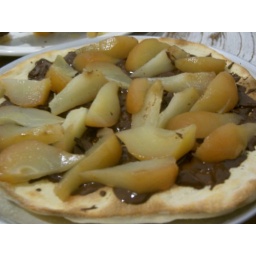
from the wood-fired pizza oven in the loungeroom